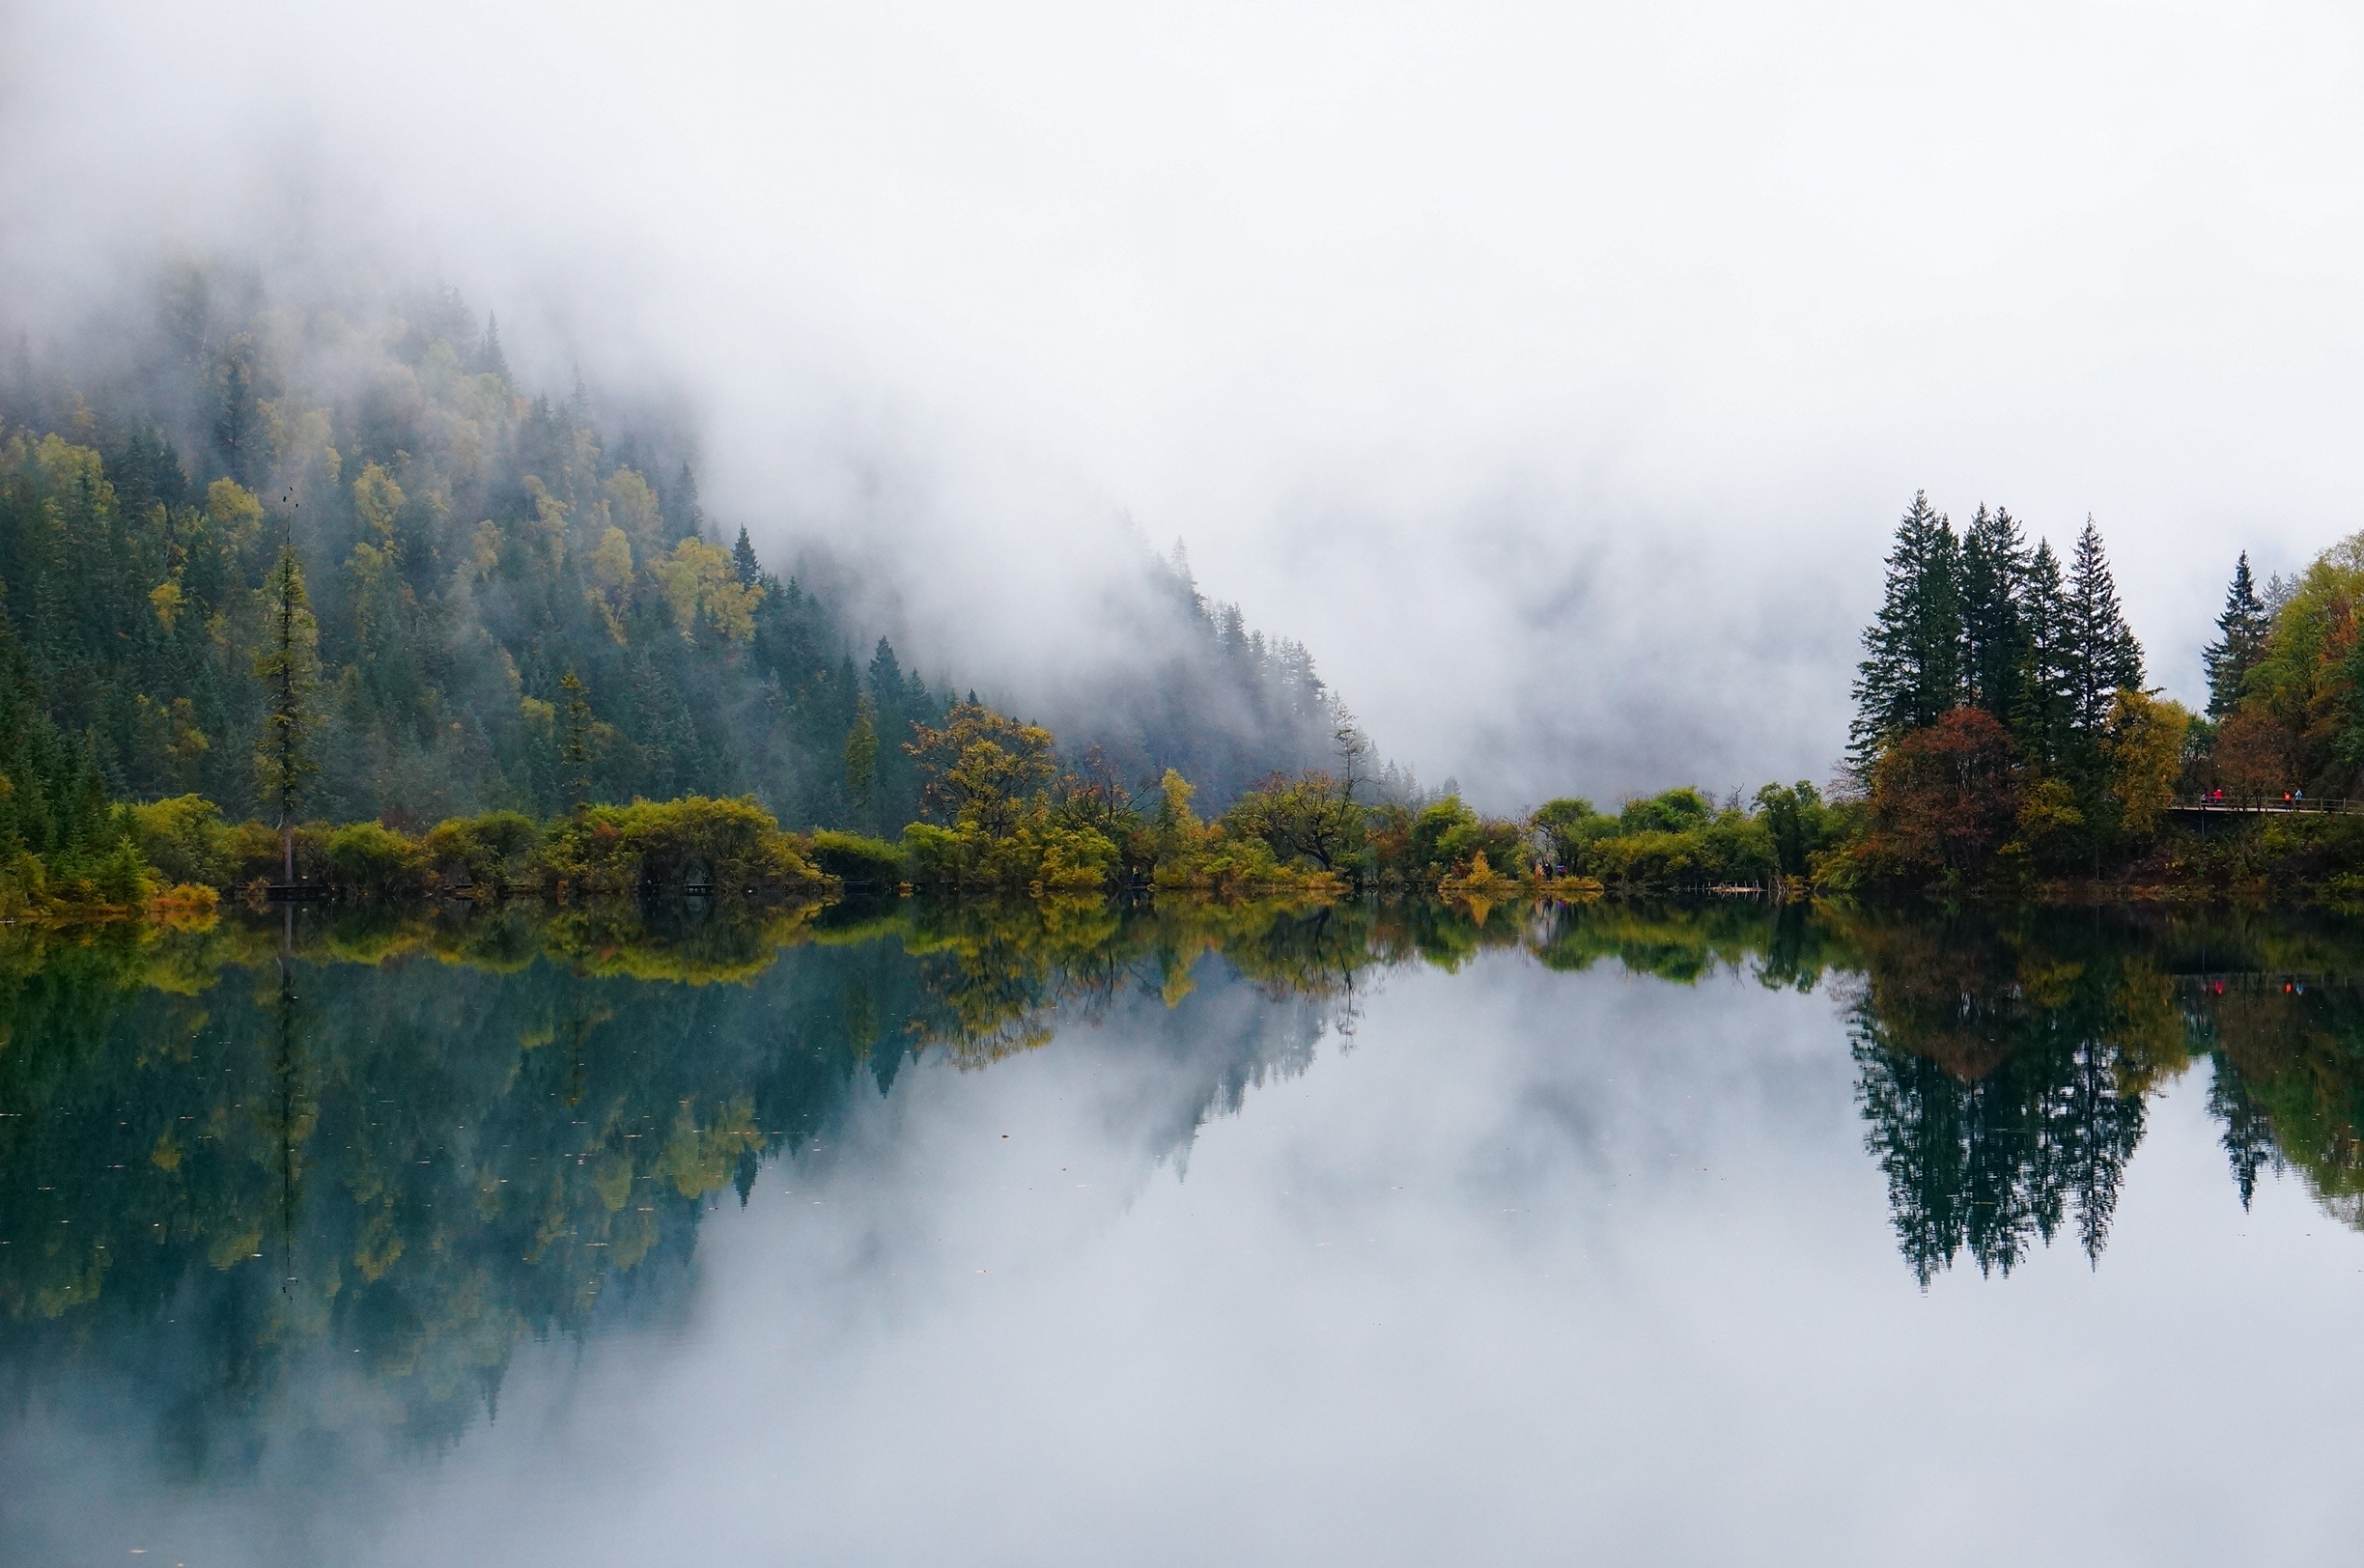
landscape, tree, water, nature, forest, wilderness, mountain, cloud, plant, sky, fog, mist, sunlight, morning, leaf, lake, river, reflection, autumn, weather, season, habitat, jiuzhaigou, early in the morning, atmospheric phenomenon, woody plant